North Carr Lightship

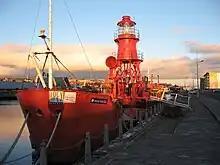
The North Carr Lightship moored in Dundee in early 2007.

The lightship was used as a museum in Anstruther for years after she left service. She was purchased from a scrapyard in 2010 for £1 and funds were sought by the charity Tay Maritime Action (Taymara) to restore her as an exhibition space on the Dundee waterfront. However, due to a lack of funding, the lightship is yet to receive the new lick of paint or restoration she needs. She is currently docked in the West Victoria Dock near to .